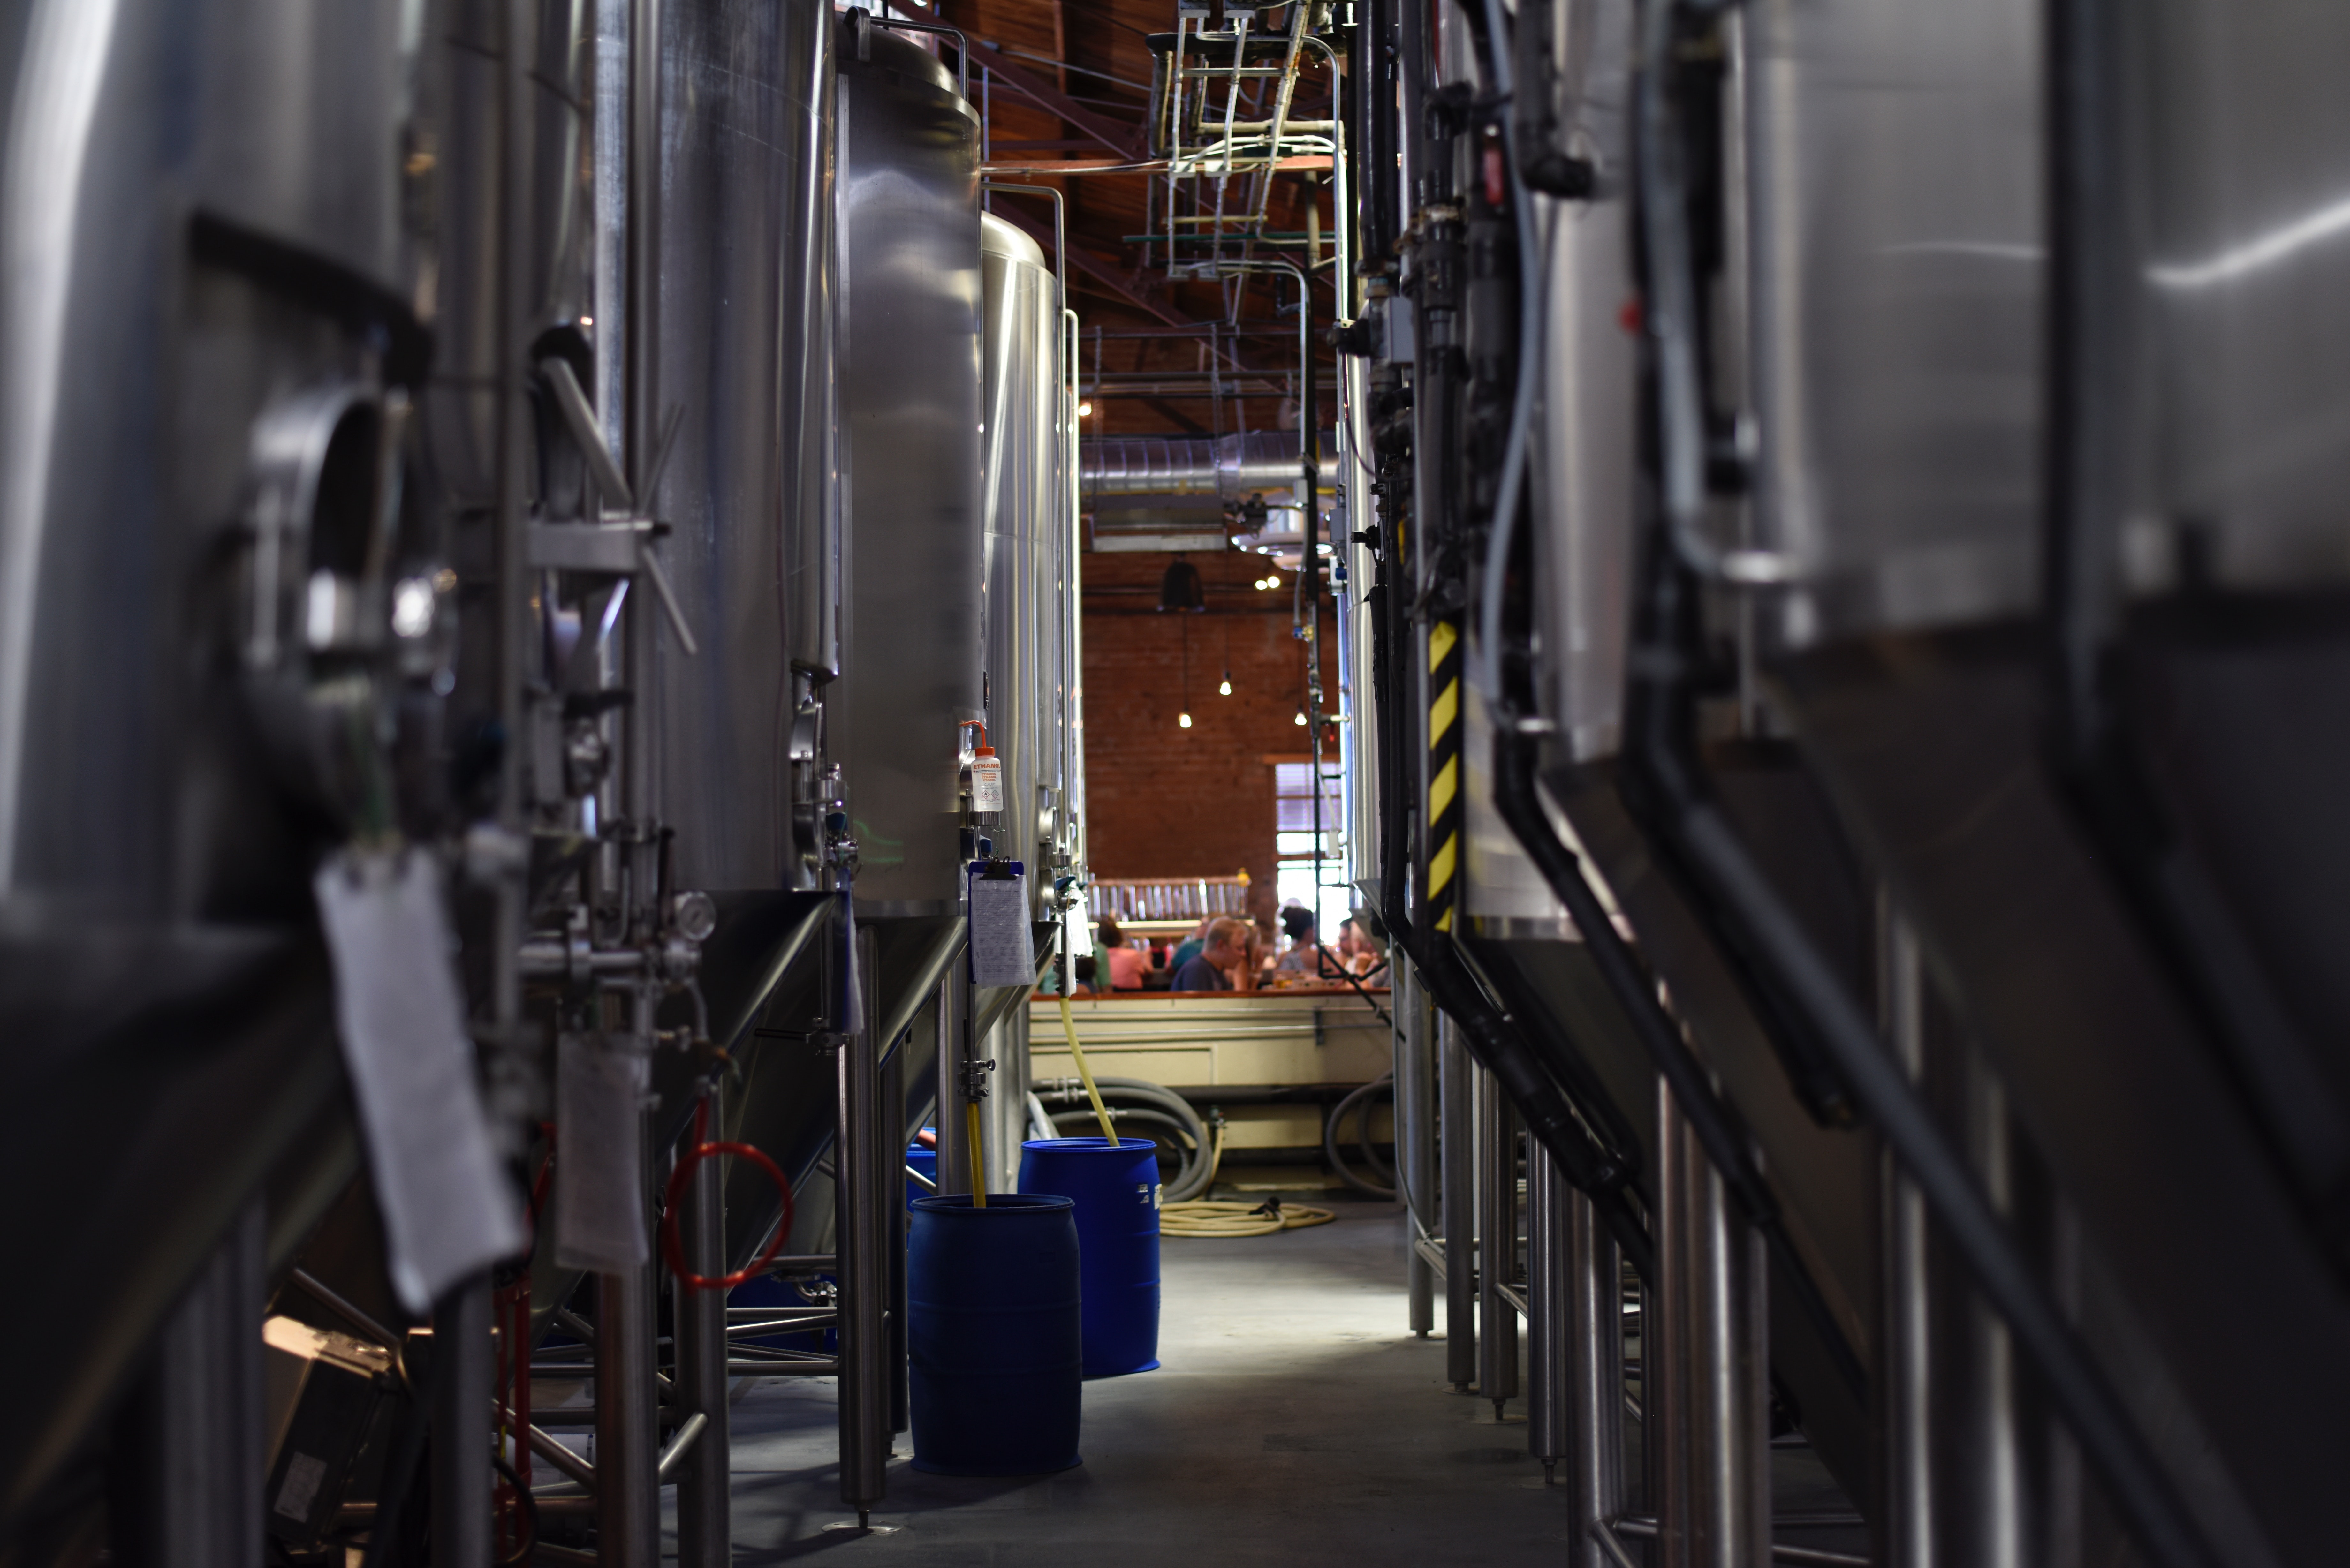
brewery, industry, factory, machine, metal